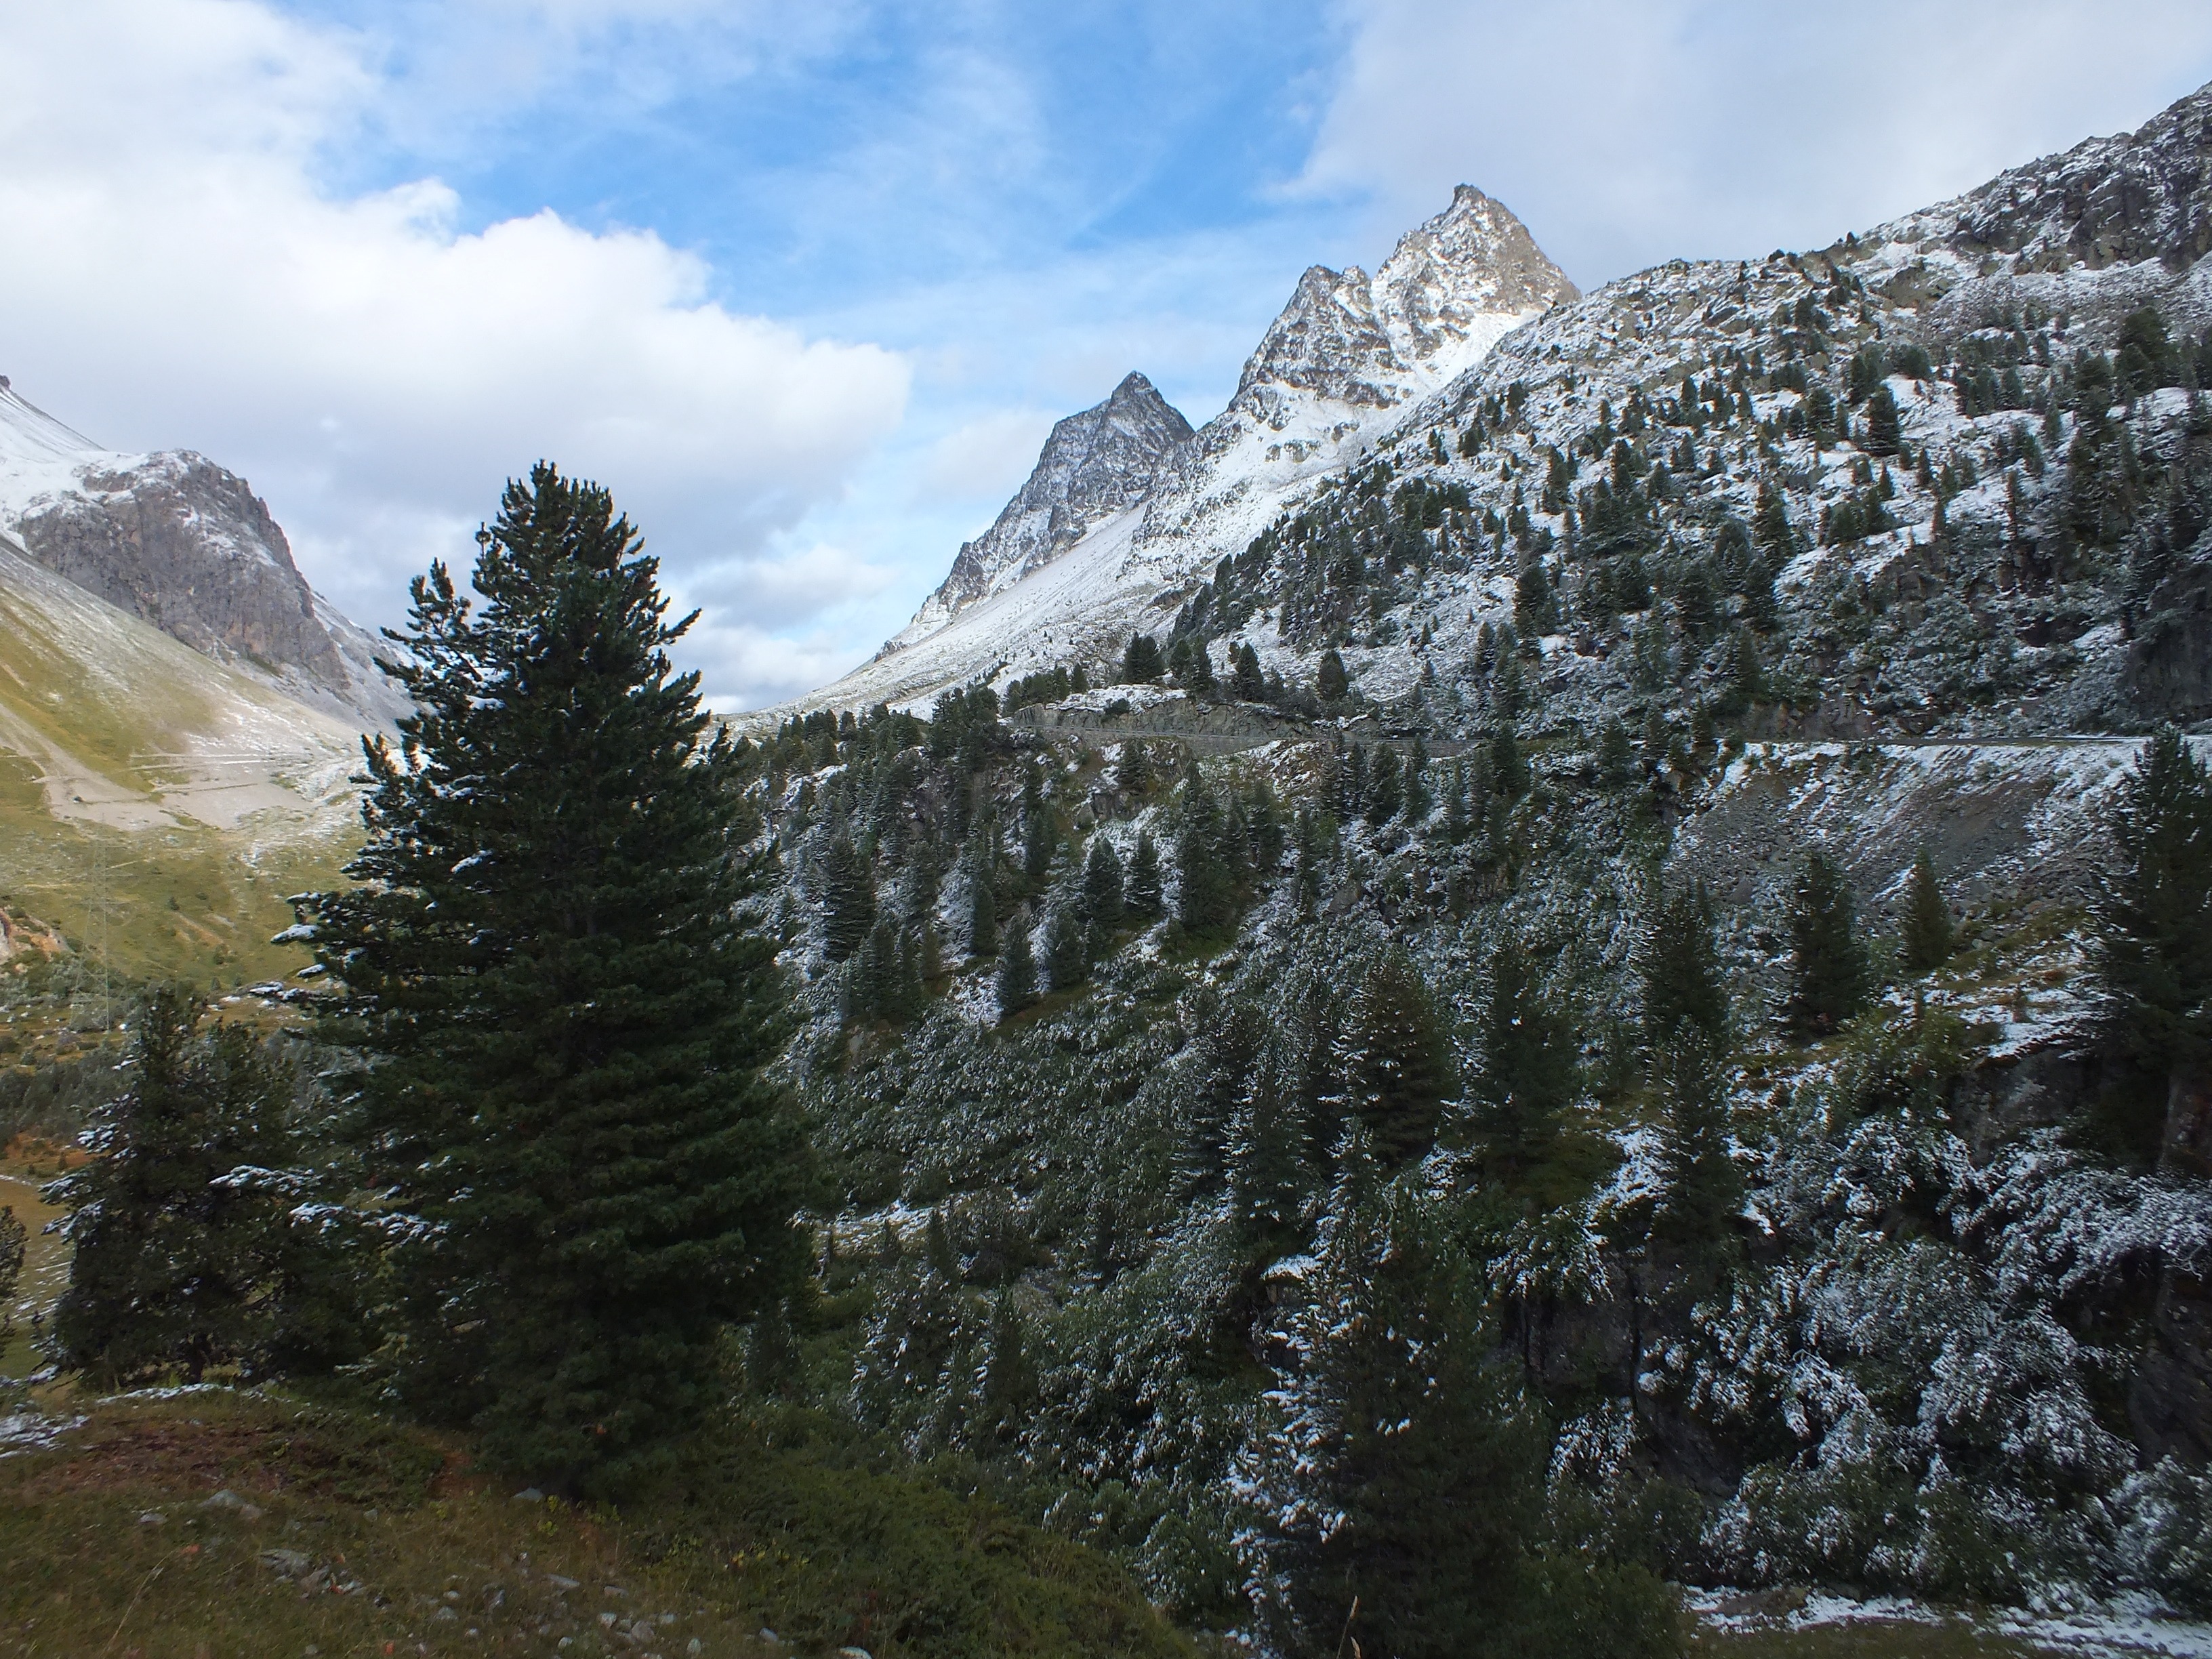
landscape, tree, wilderness, walking, mountain, snow, winter, hiking, trail, adventure, valley, mountain range, autumn, weather, alpine, ridge, summit, autumn mood, mountains, alps, backpacking, plateau, switzerland, fell, cirque, landform, mountain pass, geographical feature, mountainous landforms, albula pass